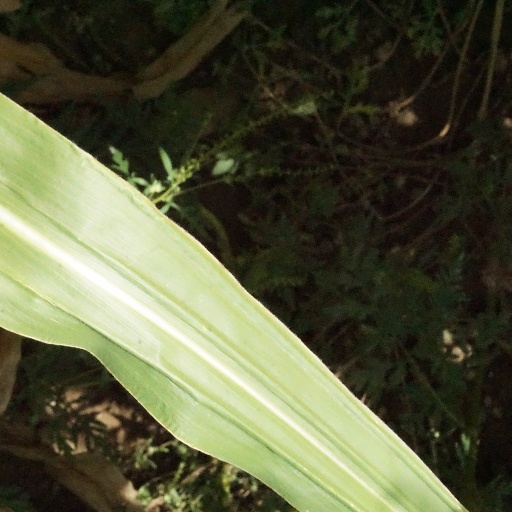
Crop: maize; corn